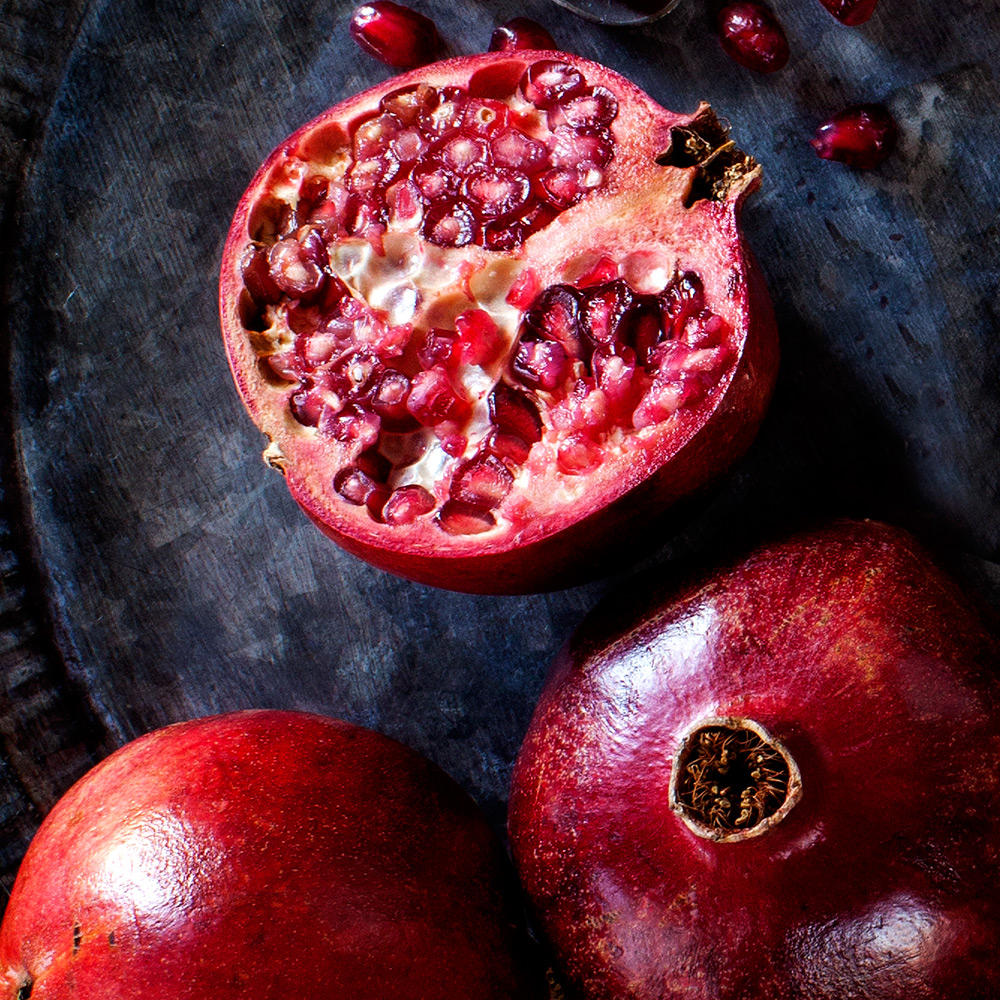
Label: Pomegranate